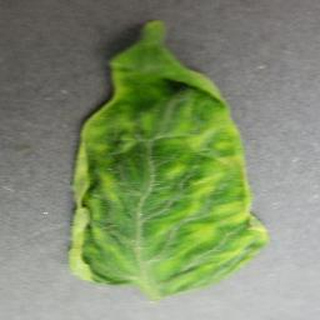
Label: tomato_yellow_leaf_curl_virus